Alexander ALX500

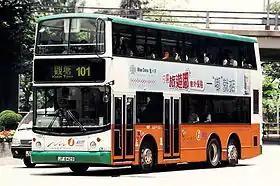
New World First Bus Alexander ALX500 bodied Dennis Trident 3

The Alexander ALX500 (later known as the TransBus ALX500) was a low-floor double-decker bus body built by Alexander in Falkirk, Scotland between 1997 and 2002.